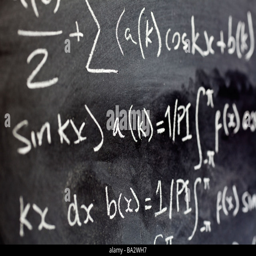
close up of mathematical equations written on a blackboard in a classroom close up